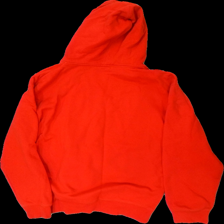
View: back
Type: Hoodie
Category: Unisex
Brand: Skill
Colors: Red
Material: 63% cotton, 37% polyester
Cut: Regular
Size: XXL
Season: All
Stains: Minor
Smell: Minor
Price range: <50
Recommended usage: Export
Comment: washed out, detergent smell